Ahshislepelta

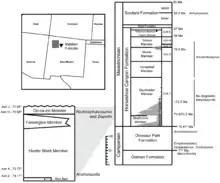
Location and stratigraphy of the Kirtland Formation.

In 2005, a partial postcranial skeleton of an ankylosaur was discovered from the Hunter Wash Member in the lower part of the Kirtland Formation, New Mexico at the Ah-shi-sle-pah Wilderness Study Area. The specimen was later collected over consecutive field seasons from 2005 to 2009 and was subsequently described in 2011 by Michael Burns and Robert M. Sullivan. The holotype specimen, SMP VP-1930, consists of a partial girdle, partial scapulocoracoid, a proximal portion of the radius, numerous cervical and/or dorsal vertebrae fragments, complete and fragmentary thoracic osteoderms, and other unidentifiable postcranial fragments. The holotype specimen is currently housed at the State Museum of Pennsylvania, Harrisburg.